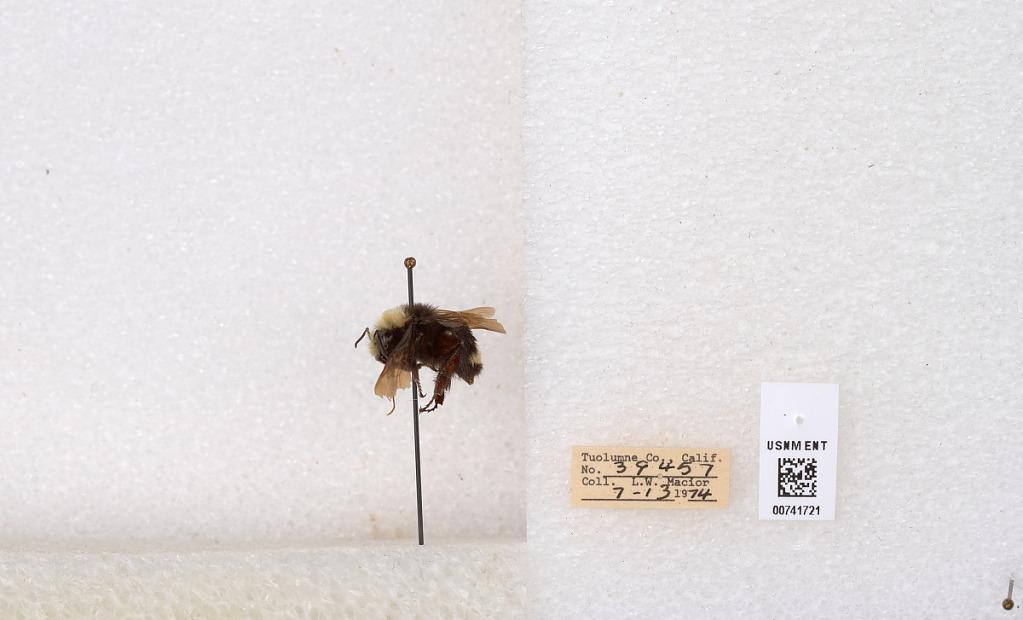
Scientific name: Bombus (Pyrobombus) vosnesenskii Radoszkowski
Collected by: L. Macior
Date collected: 1974-7-13
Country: United States
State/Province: California
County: Tuolumne
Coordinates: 37.9712, -120.228